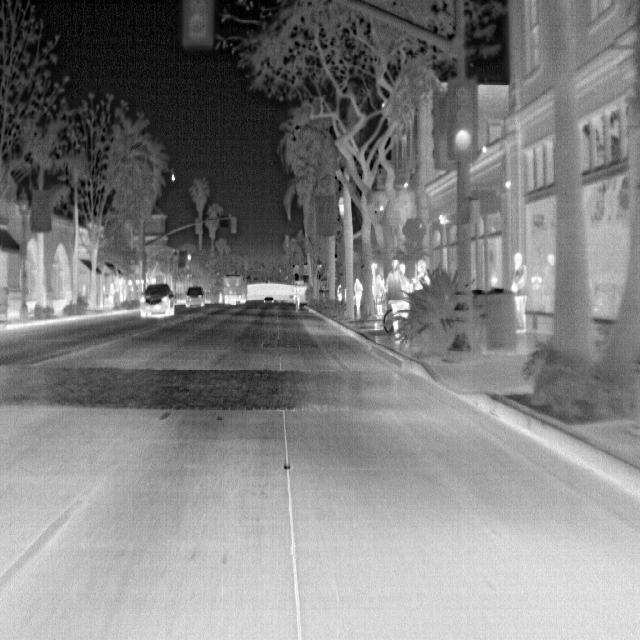
Detected objects:
label: person
label: person
label: person
label: person
label: person
label: person